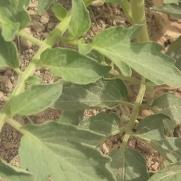
Crop: Tomato
Condition: healthy-leaf